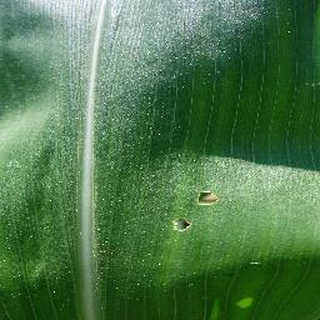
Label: healthy_corn